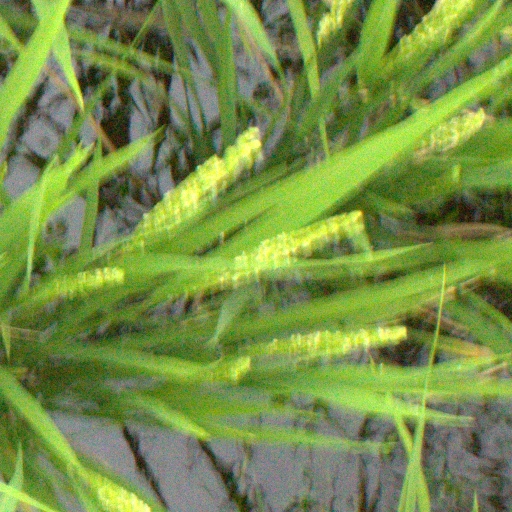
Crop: rice